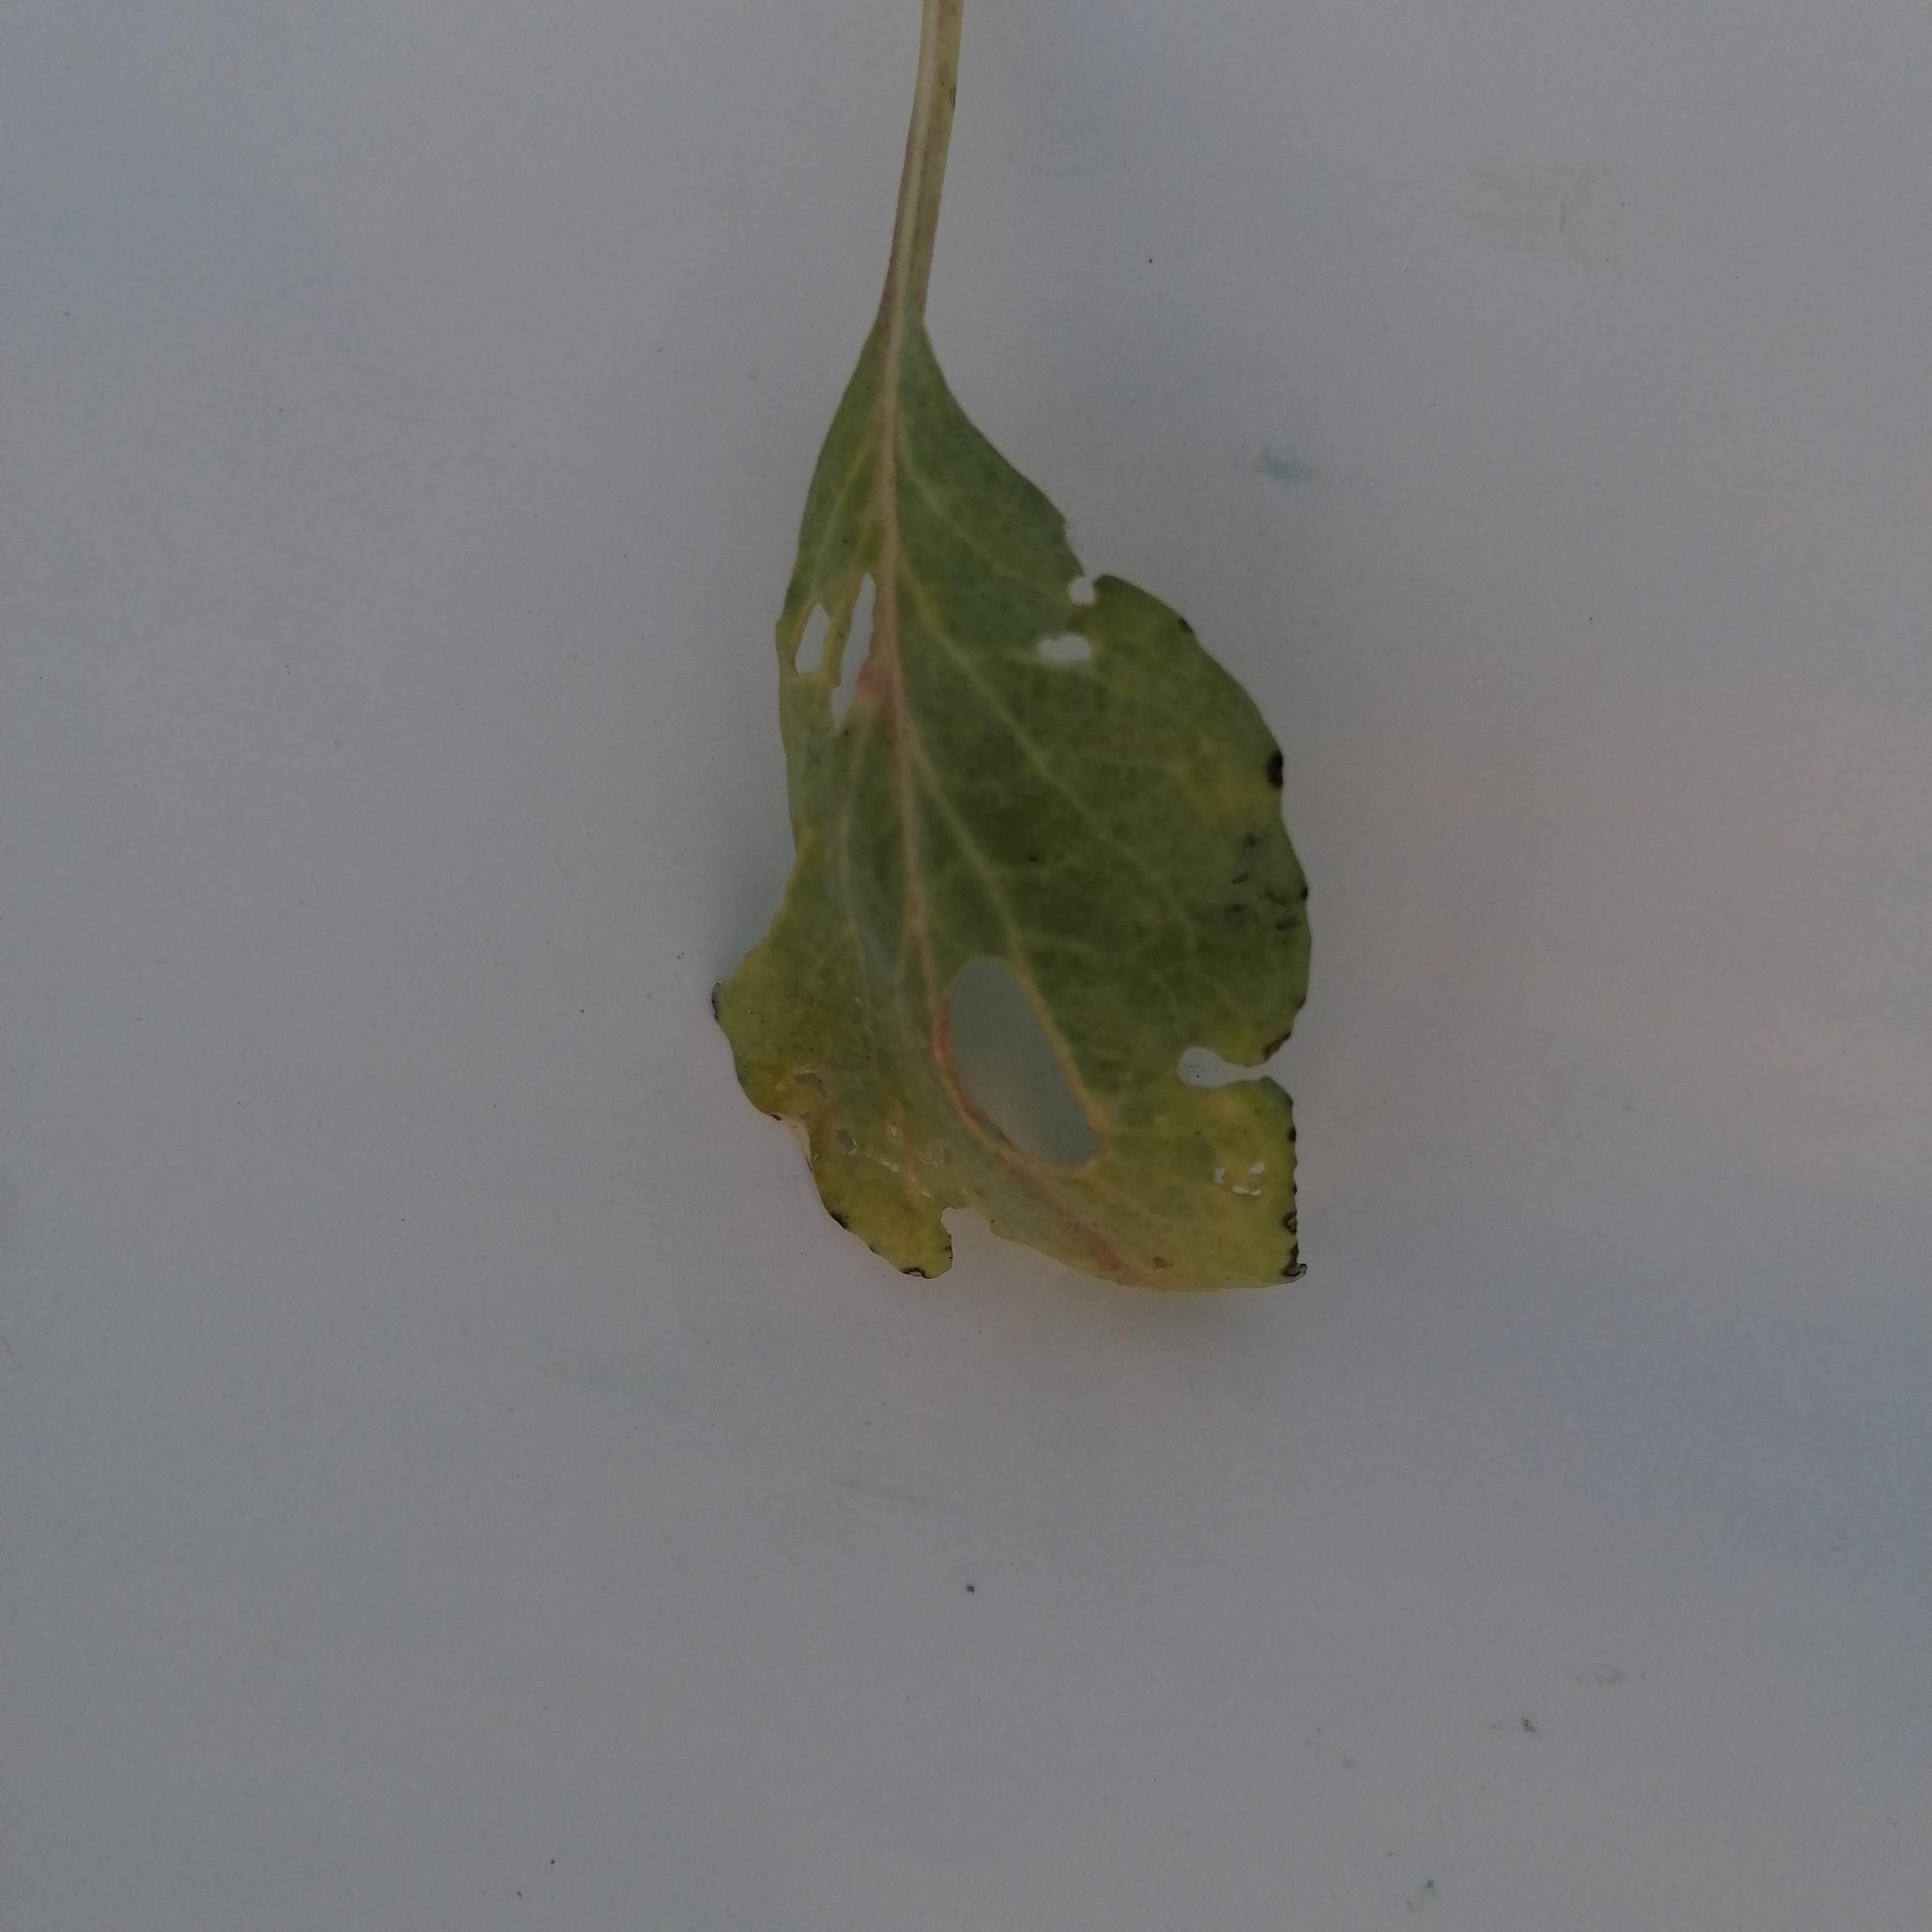
Label: Black Rot